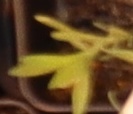
Label: Kochia